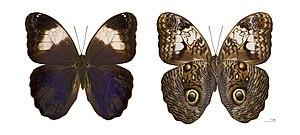
Sujet mâle - Deux vues du même spécimen Localité
Caligo est un genre de lépidoptères de la famille des nymphalidés et de la sous-famille des morphinés. Les papillons du genre Caligo sont communément appelés « papillons-hiboux » d'après les grands ocelles présents au revers de leurs ailes postérieures, qui rappellent les yeux d'un hibou.